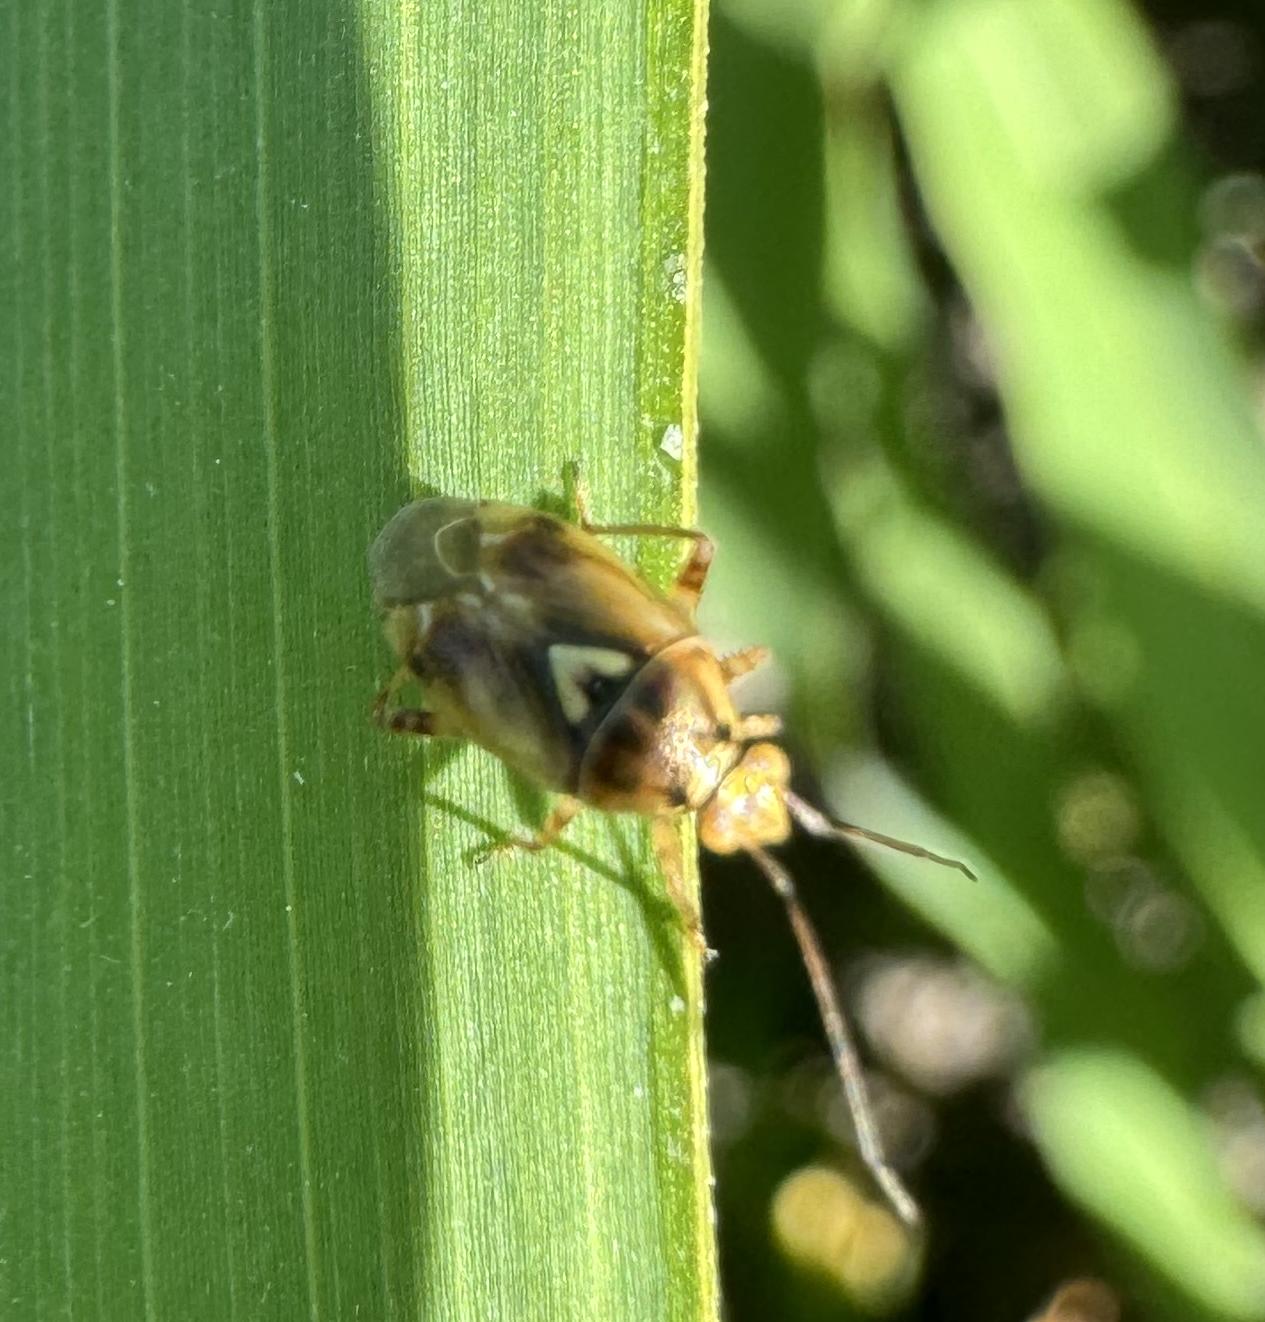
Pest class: lygus_bug